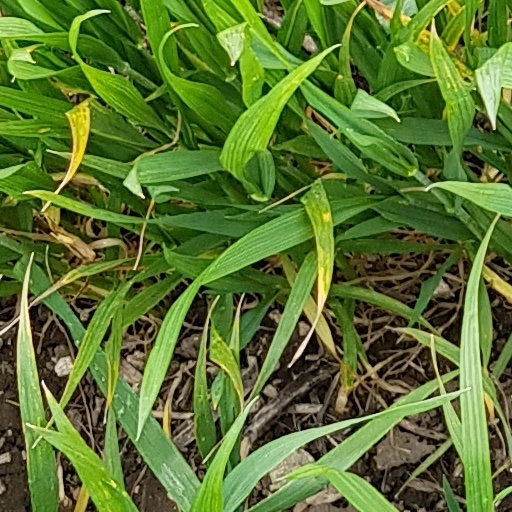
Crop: wheat